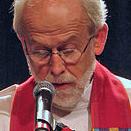
Age: 59